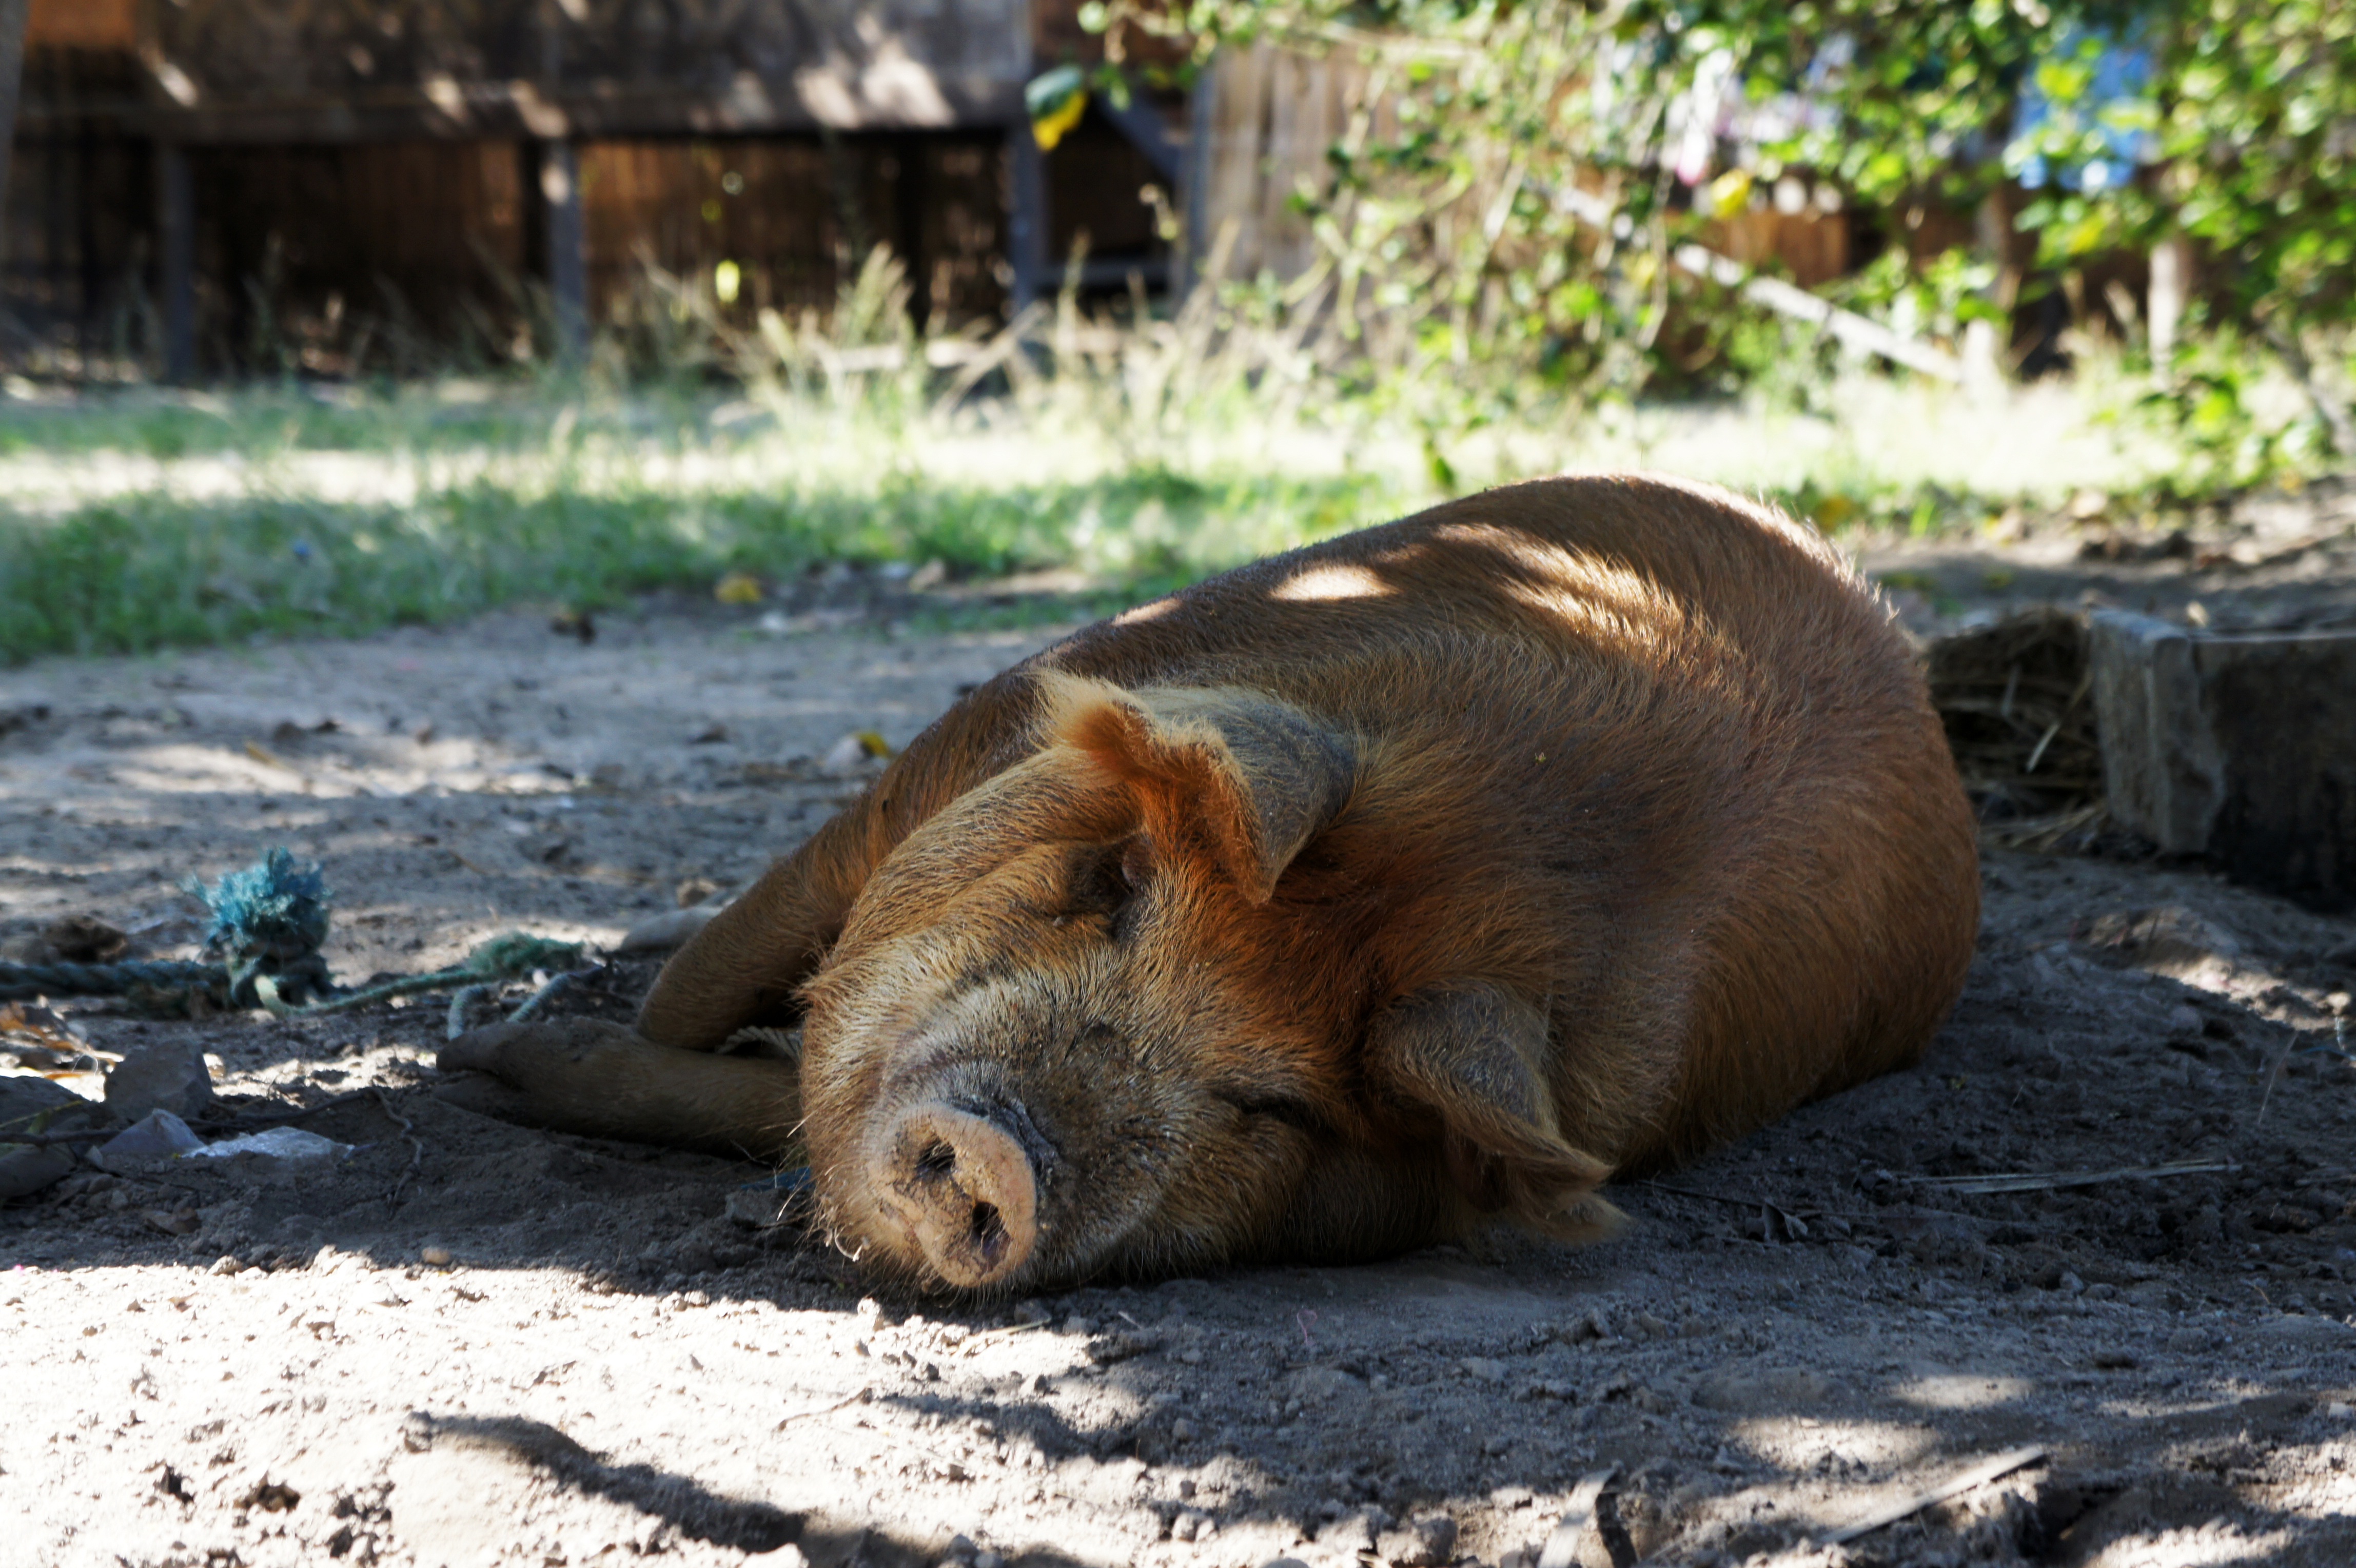
nature, farm, animal, recreation, bear, wildlife, zoo, livestock, shadow, mammal, fauna, brown bear, happy, pig, concerns, happy pig, outdoor recreation